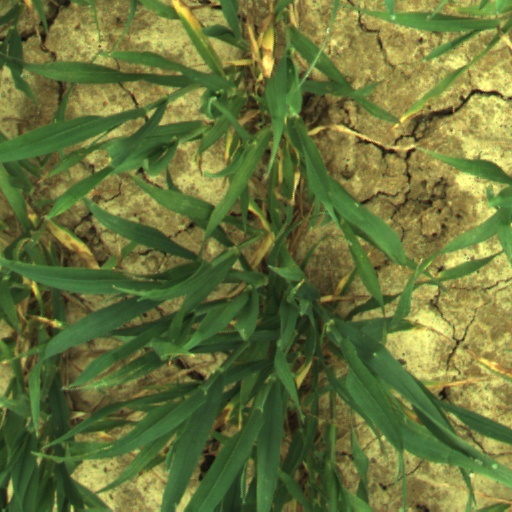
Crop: wheat